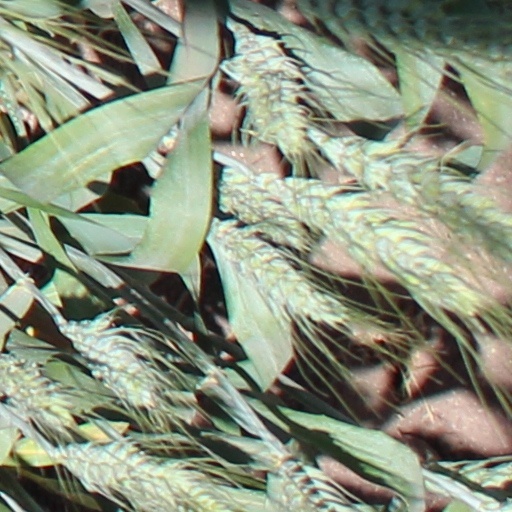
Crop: wheat